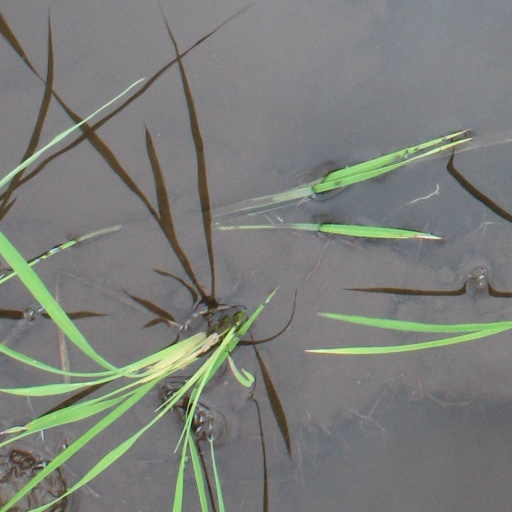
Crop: rice